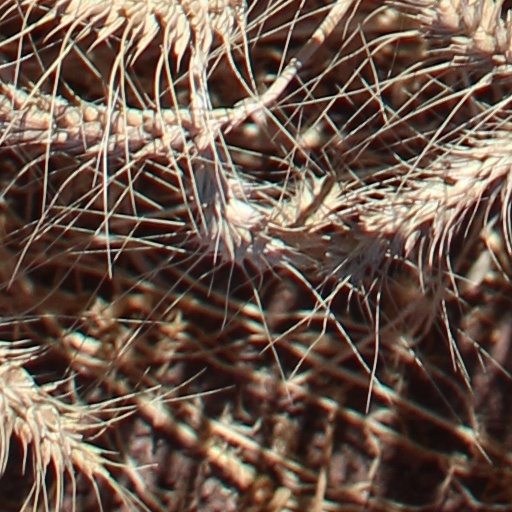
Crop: wheat